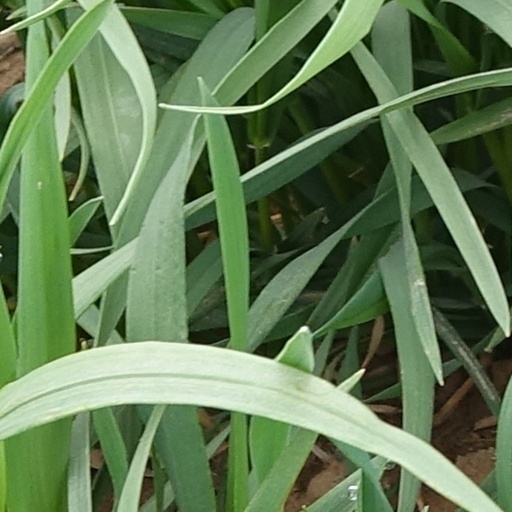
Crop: wheat